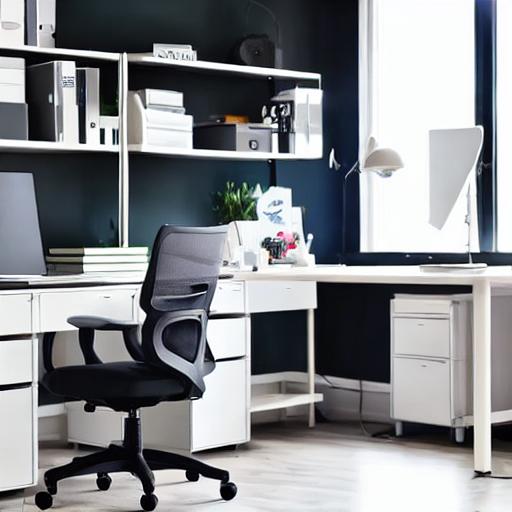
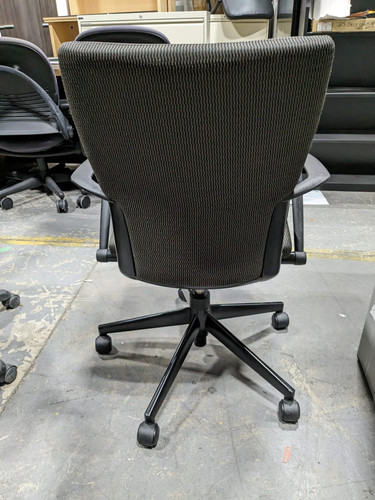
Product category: items_chair
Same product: no